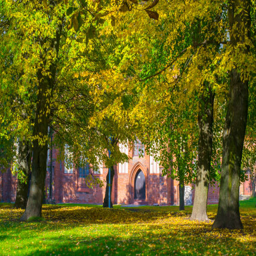
autumn on the island of philosopher